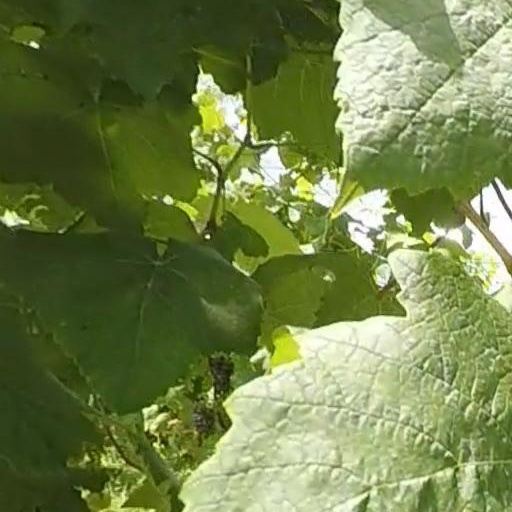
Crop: grape